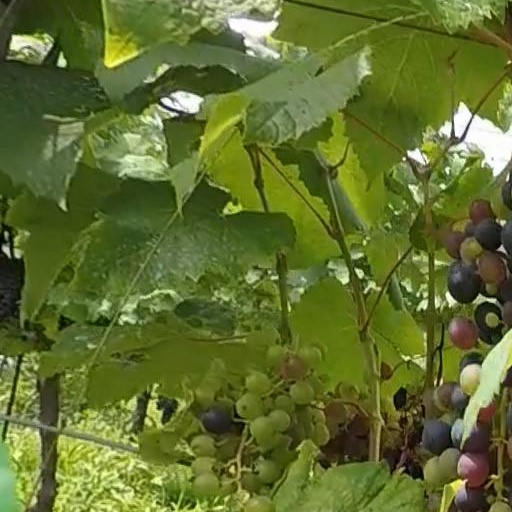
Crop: grape